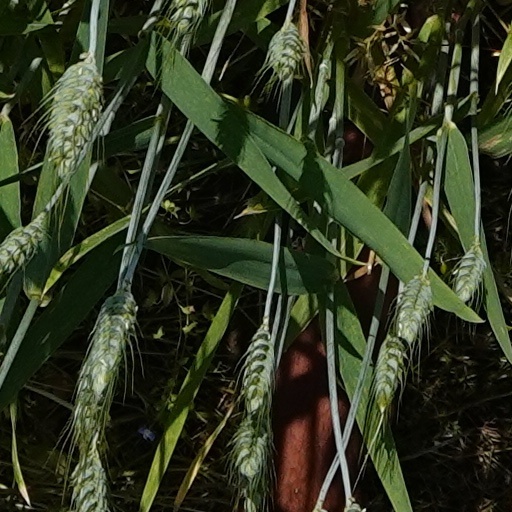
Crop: wheat